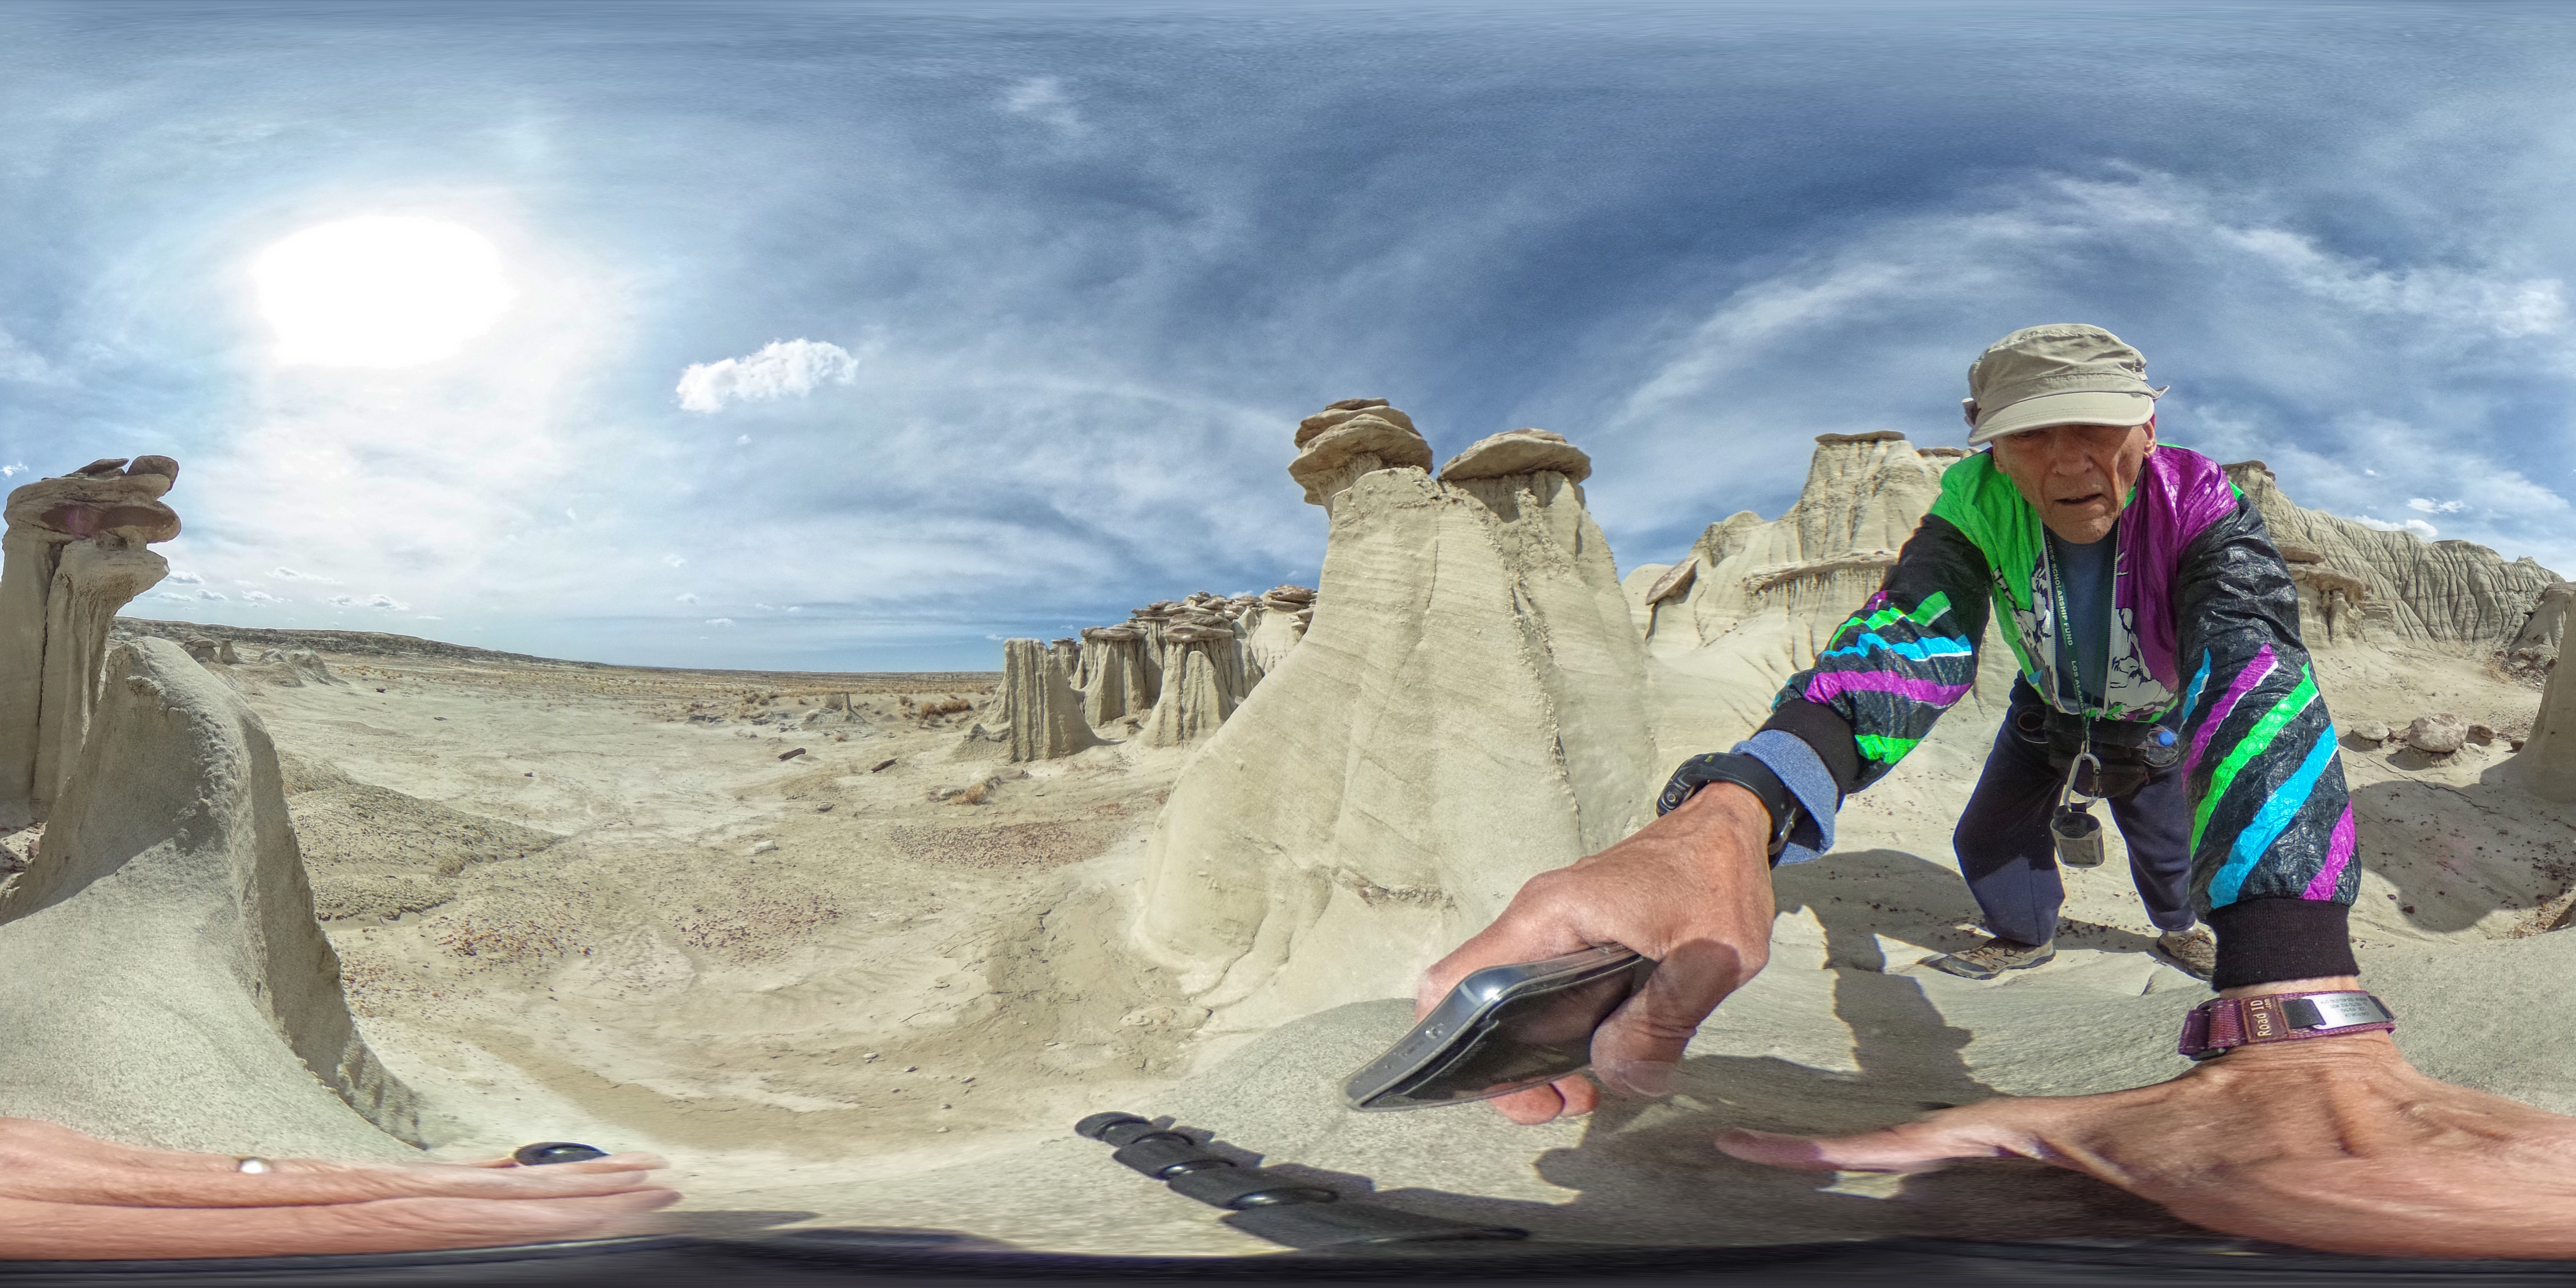
landscape, sand, extreme sport, terrain, equirectangular, ricohthetas, natural environment